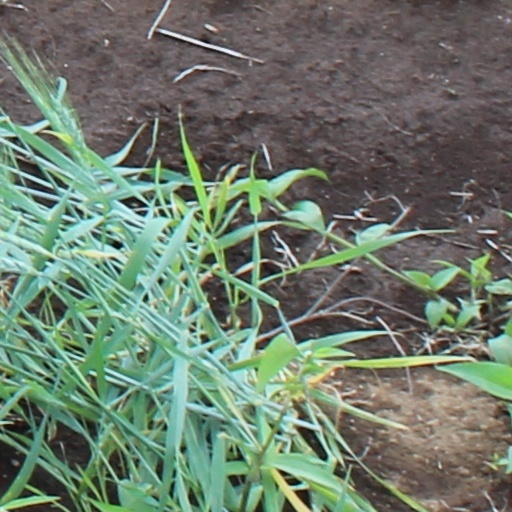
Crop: wheat